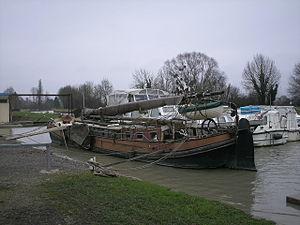
La Chapelle-Montlinard est une commune française située dans le département du Cher en région Centre-Val de Loire.